Shikitei Sanba

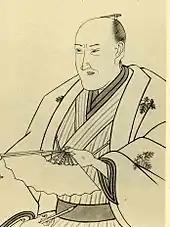
Shikitei Sanba

, better known by his pen name , was a Japanese comic writer of the Edo period.